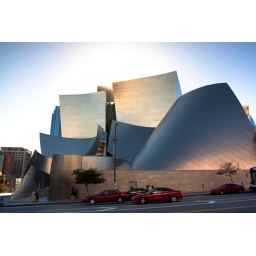
lost the 4th red car in this frame due to green light.Walt Disney Concert Hall, LA